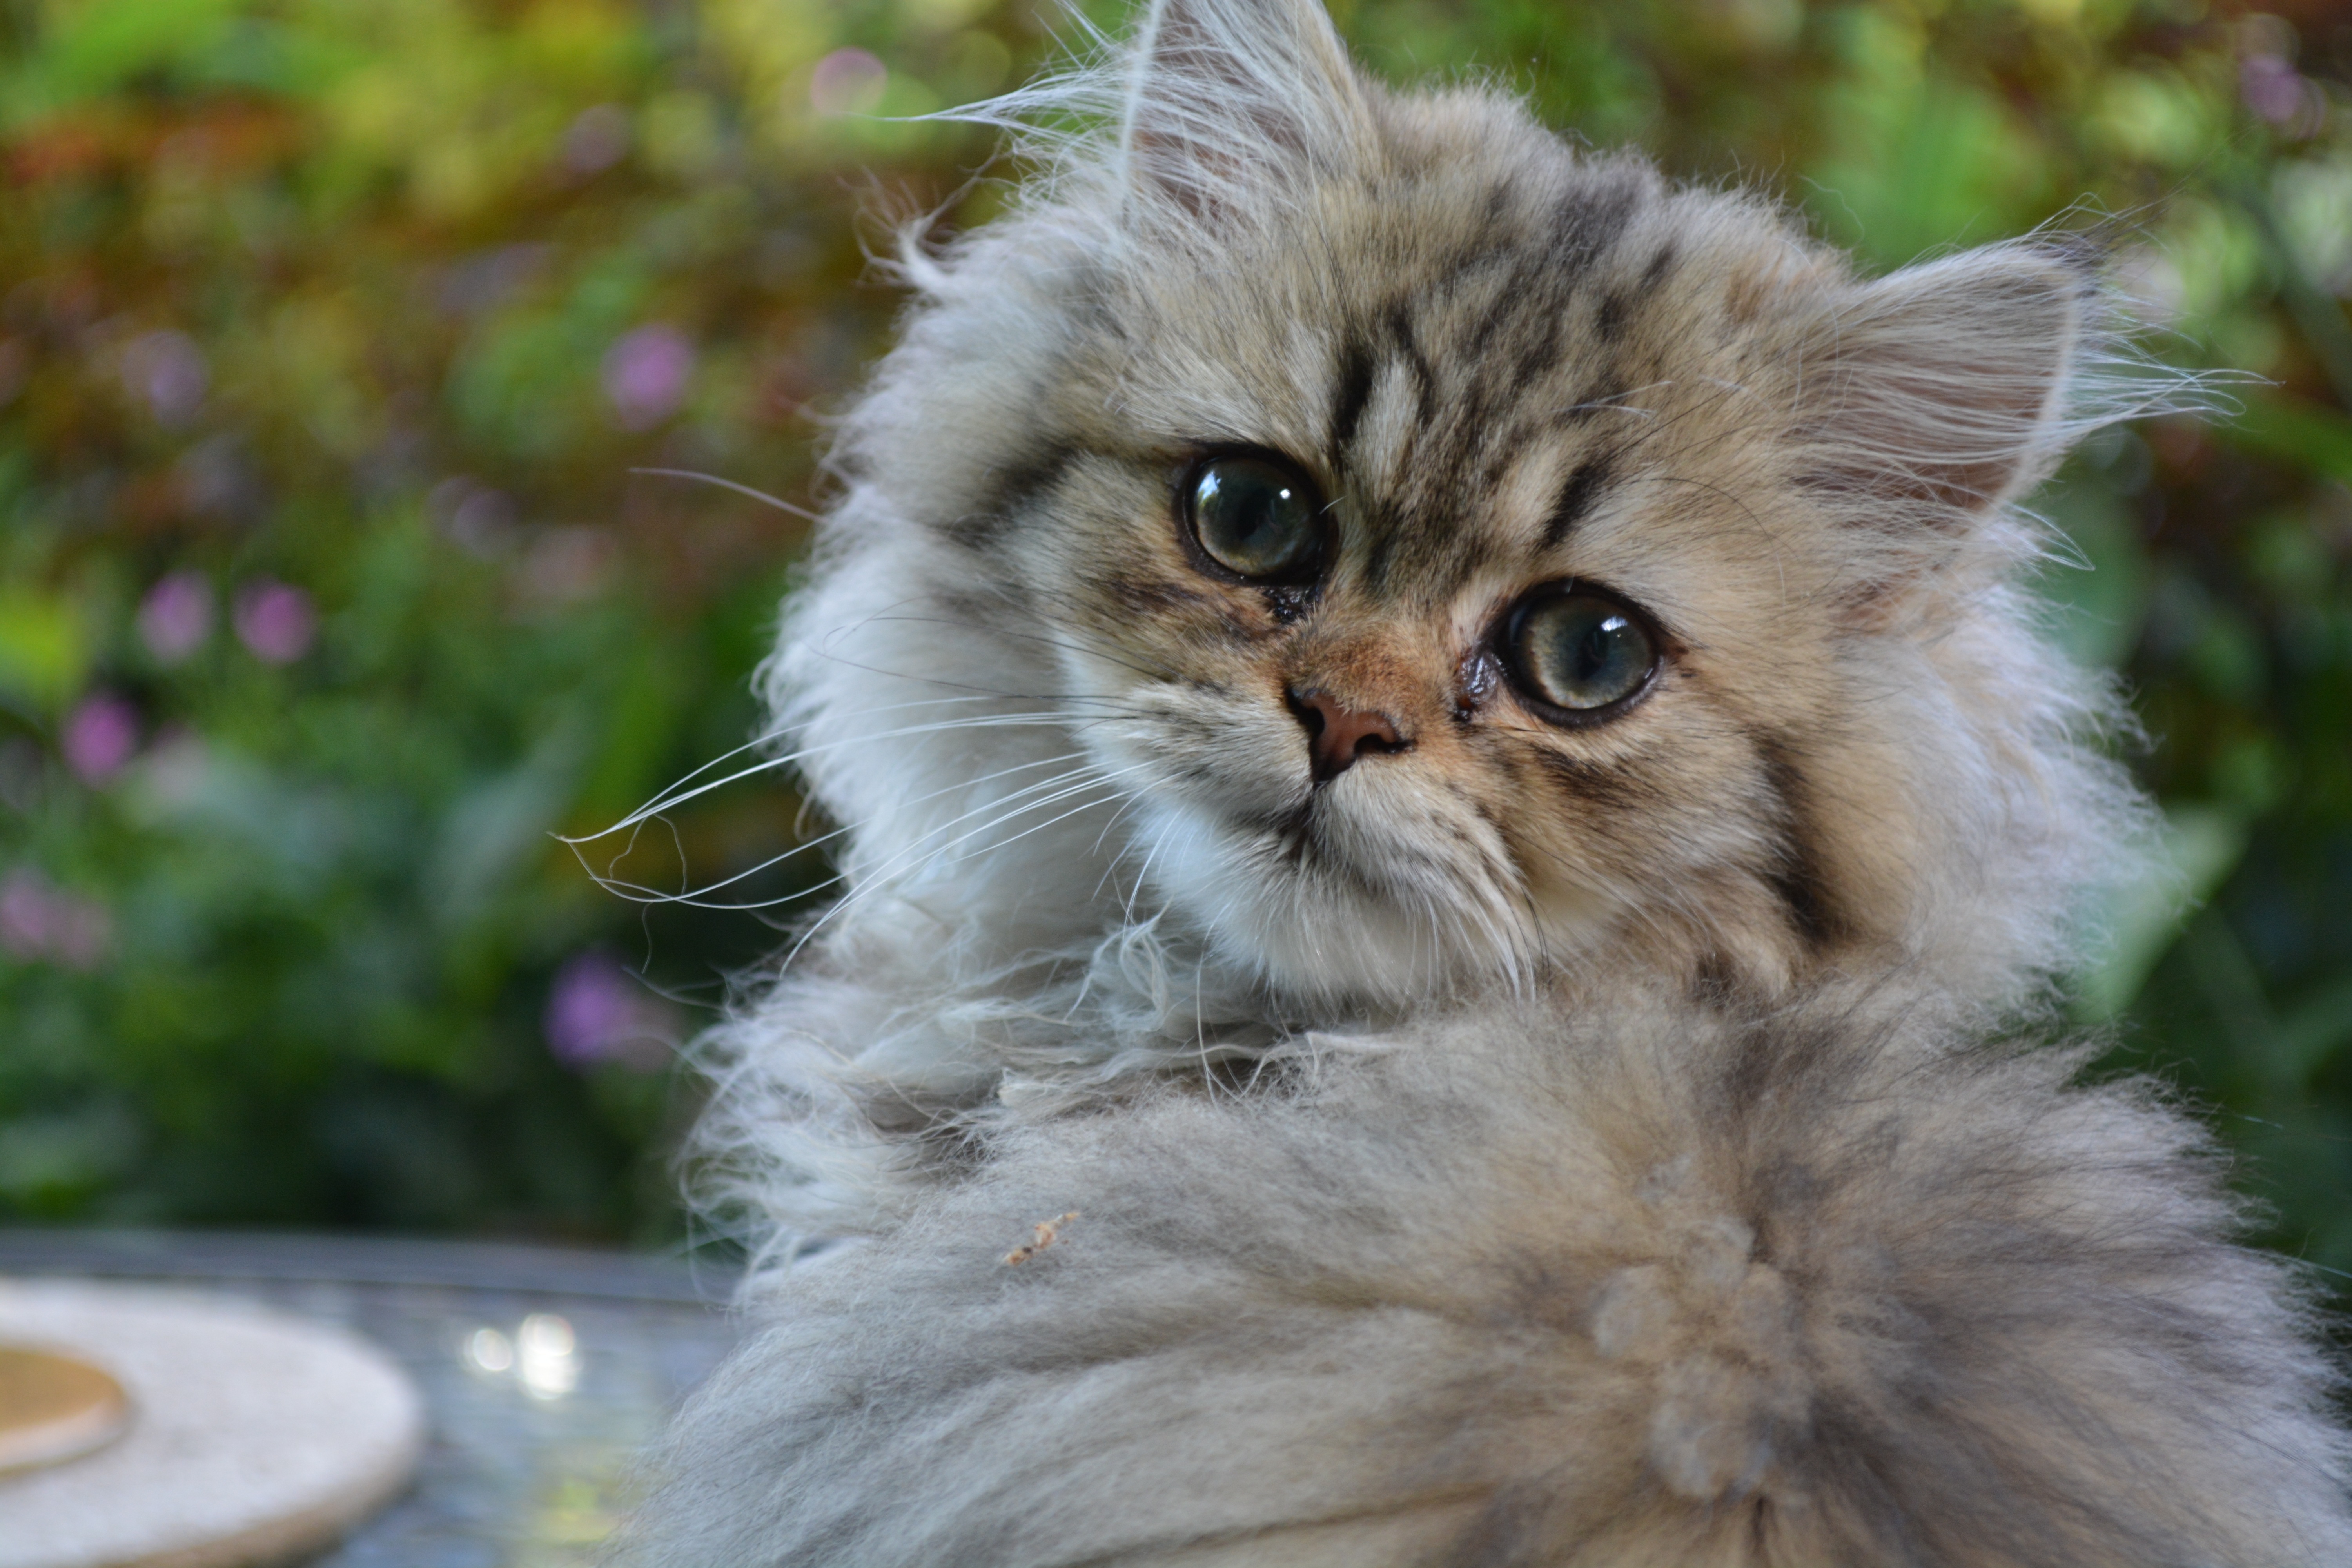
kitten, cat, mammal, fauna, whiskers, vertebrate, siberian, persian, norwegian forest cat, small to medium sized cats, cat like mammal, carnivoran, domestic short haired cat, pixie bob, domestic long haired cat, british semi longhair